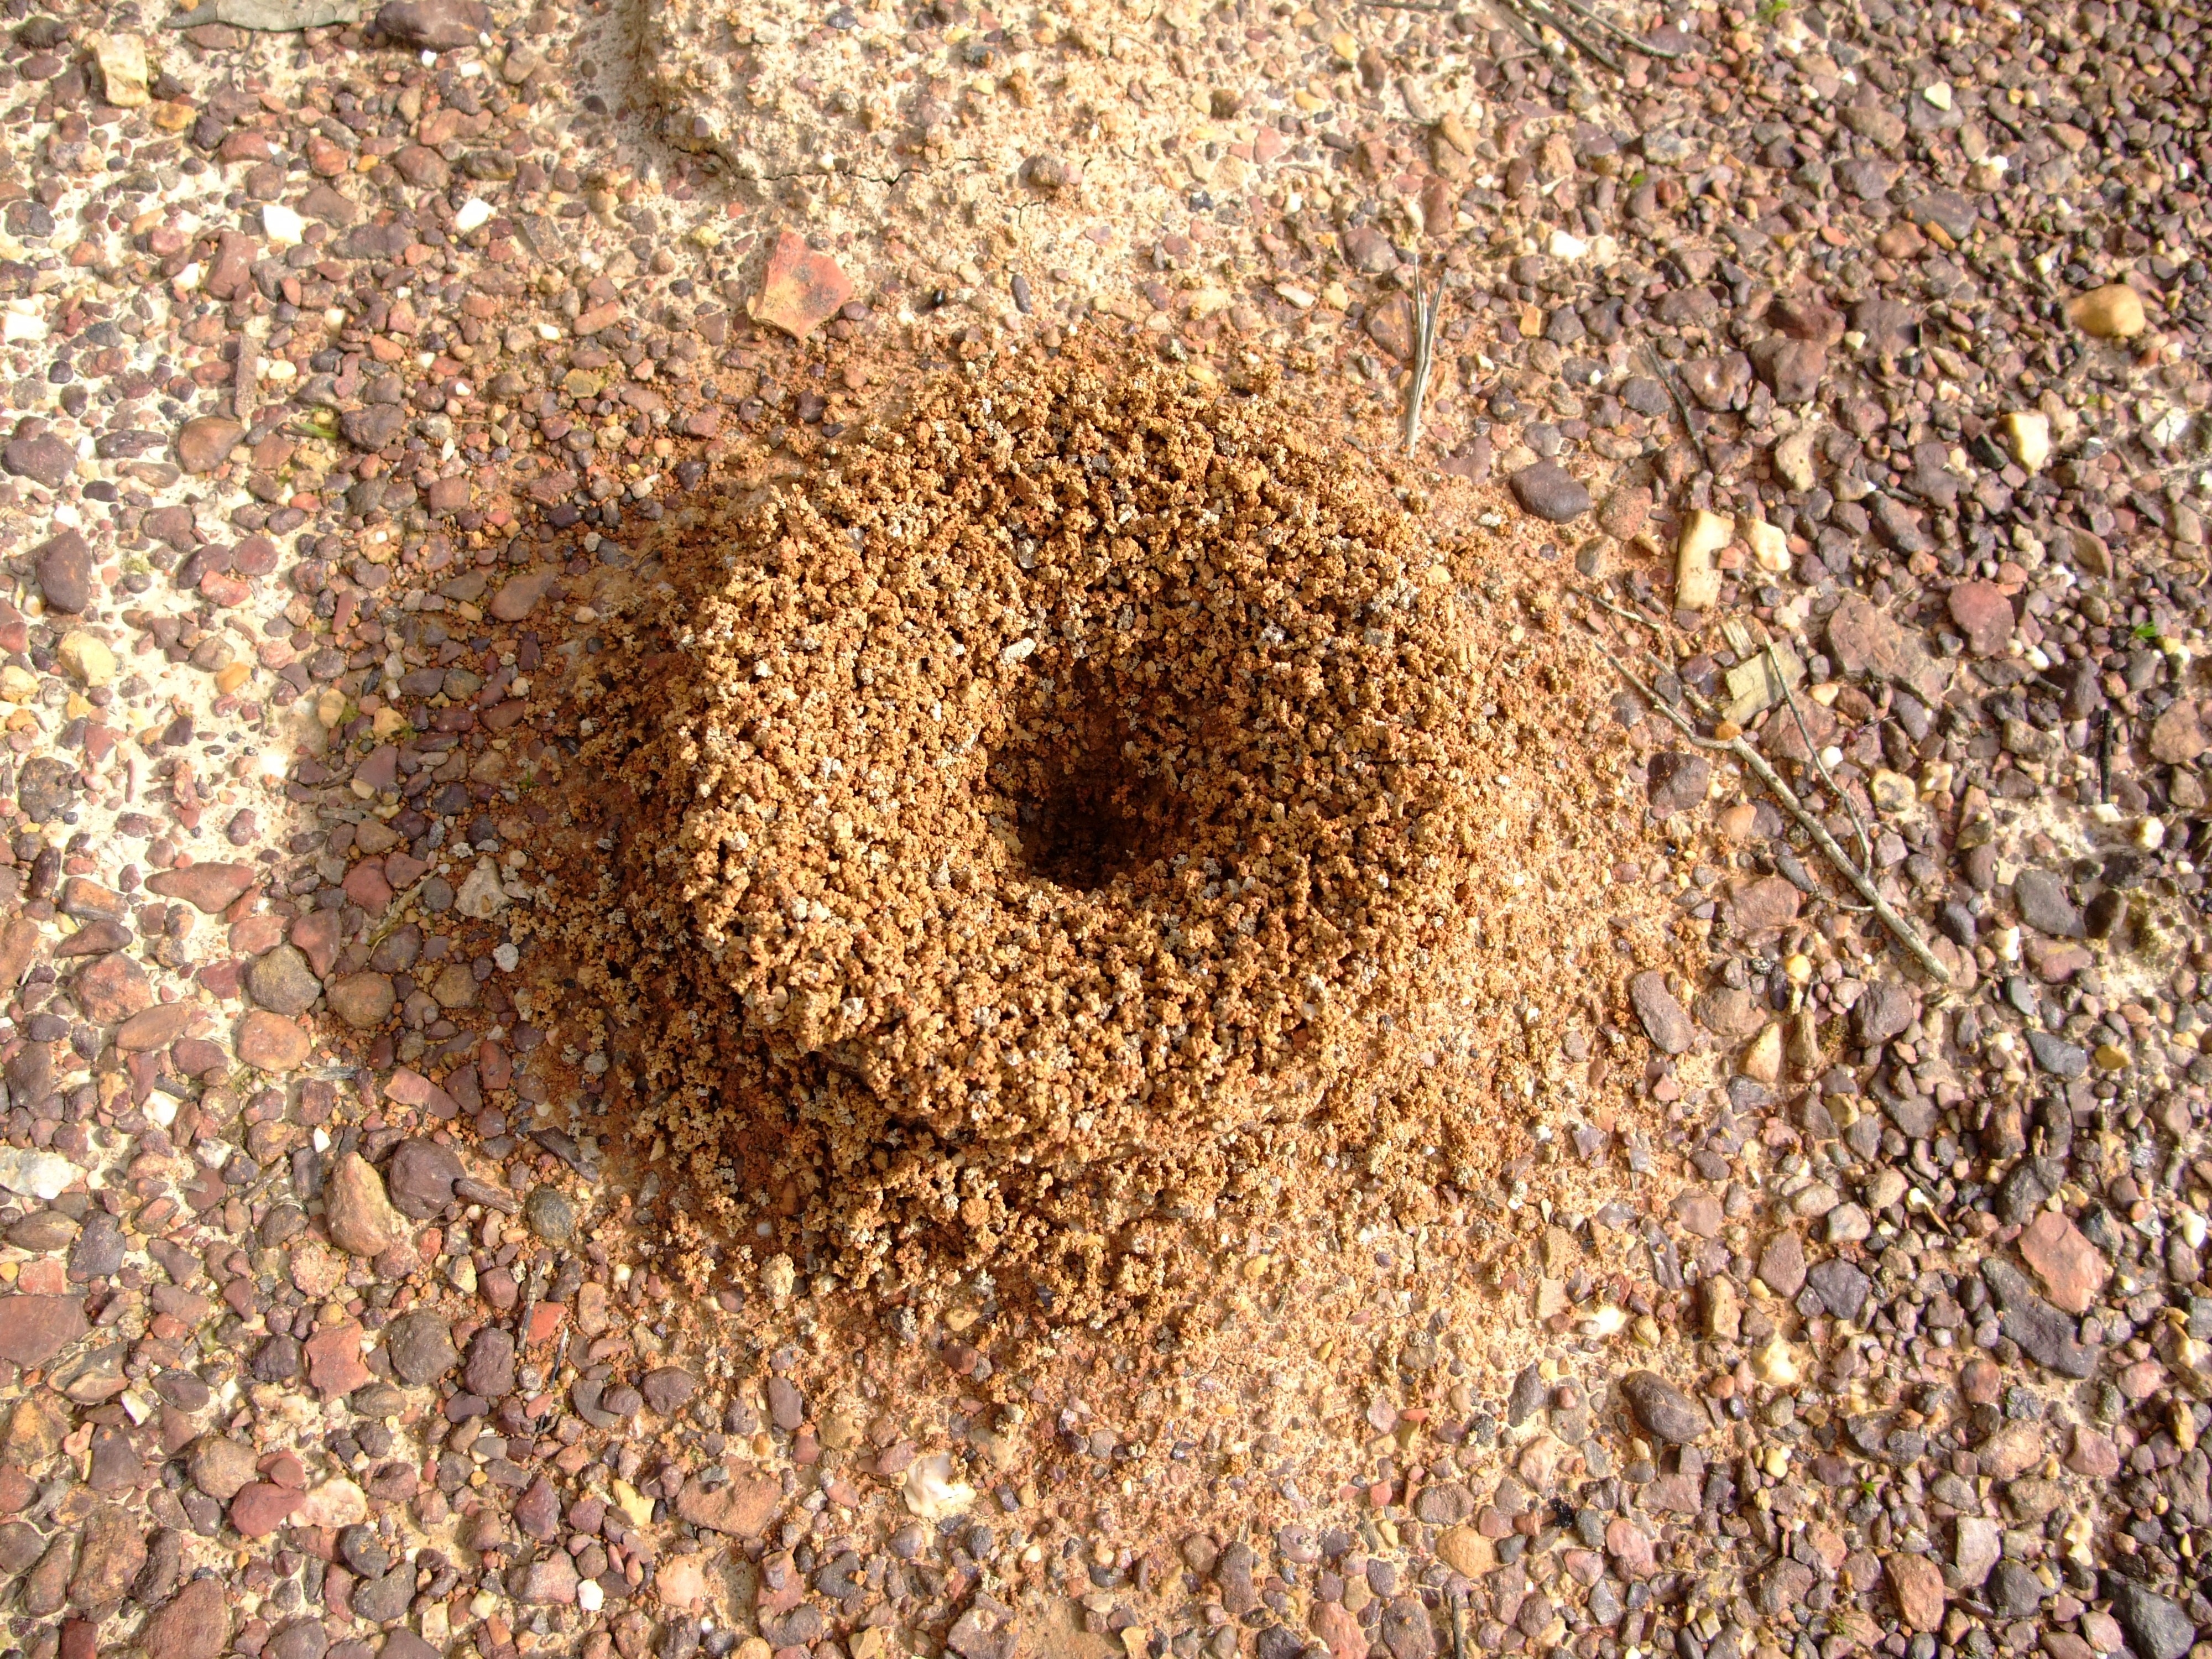
nature, group, leaf, flower, wildlife, antenna, dirt, insect, soil, predator, fauna, aggression, invertebrate, worker, ant, nest, pest, colony, heap, bite, insecticide, anthill, pesticide, grass family, membrane winged insect